Moritz Hoernes

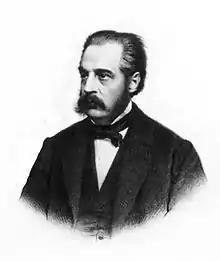
Moriz Hoernes

Moritz Hoernes (14 July 1815 – 4 November 1868) was an Austrian palaeontologist.